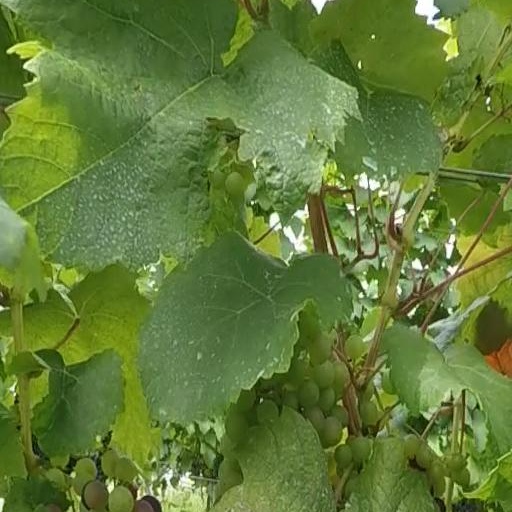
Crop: grape